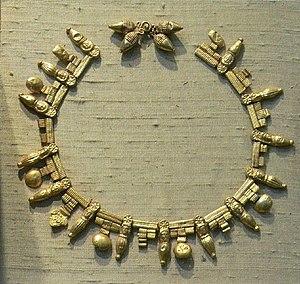
L'art étrusque est l'art produit par la civilisation étrusque du IXᵉ au Iᵉʳ siècle av. J.-C..